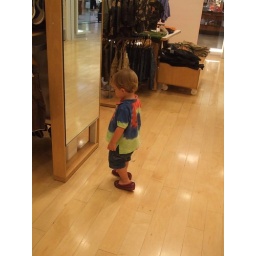
I caught Hayden checking himself out in the mirror wearing the sparkly girl shoes!